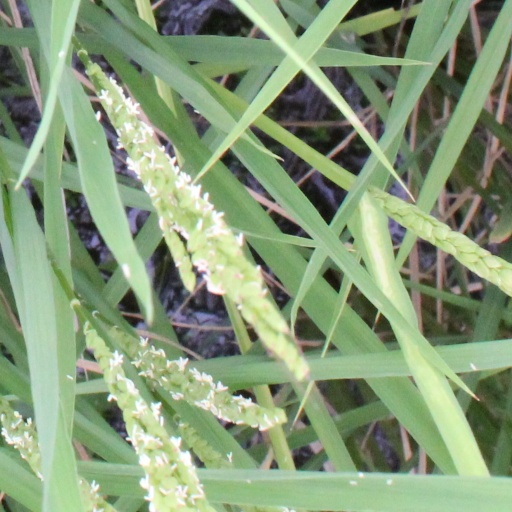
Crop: rice